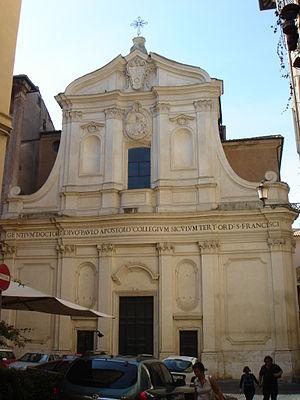
La diaconie cardinalice San Paolo alla Regola est érigée le 25 janvier 1946 par Pie XII dans la constitution apostolique Sancti Hadriani Ecclesia en remplacement de la diocanie de Sant'Adriano al Foro à la suite de la destruction de l'église à laquelle elle était rattachée. La diaconie est maintenant liée à l'église San Paolo alla Regola située dans le rione Regola au centre de Rome. Bien que créée en 1946, la diaconie n'a été attribuée pour la première fois qu'en 1958.
L'église San Paolo alla Regola est une église de Rome située dans le rione Regola, sur la place éponyme. Le nom provient du mot arenula qui signifie sable, à cause de la rive du proche rive du Tibre qui était marécageuse. La déformation du mot se fit ensuite en reula pour finir en regola